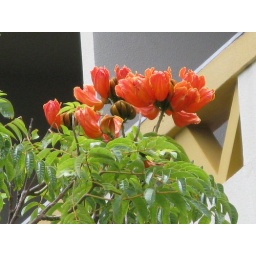
tree flower in maderia